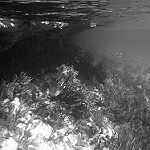
Label: B & W